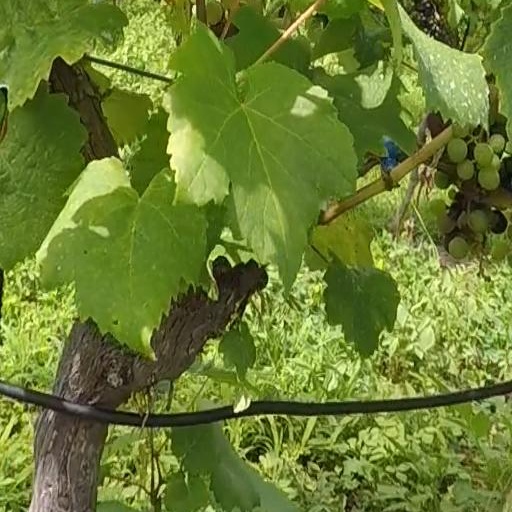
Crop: grape